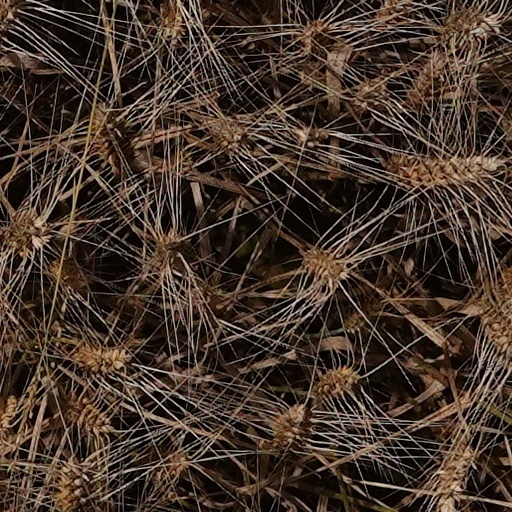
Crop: wheat